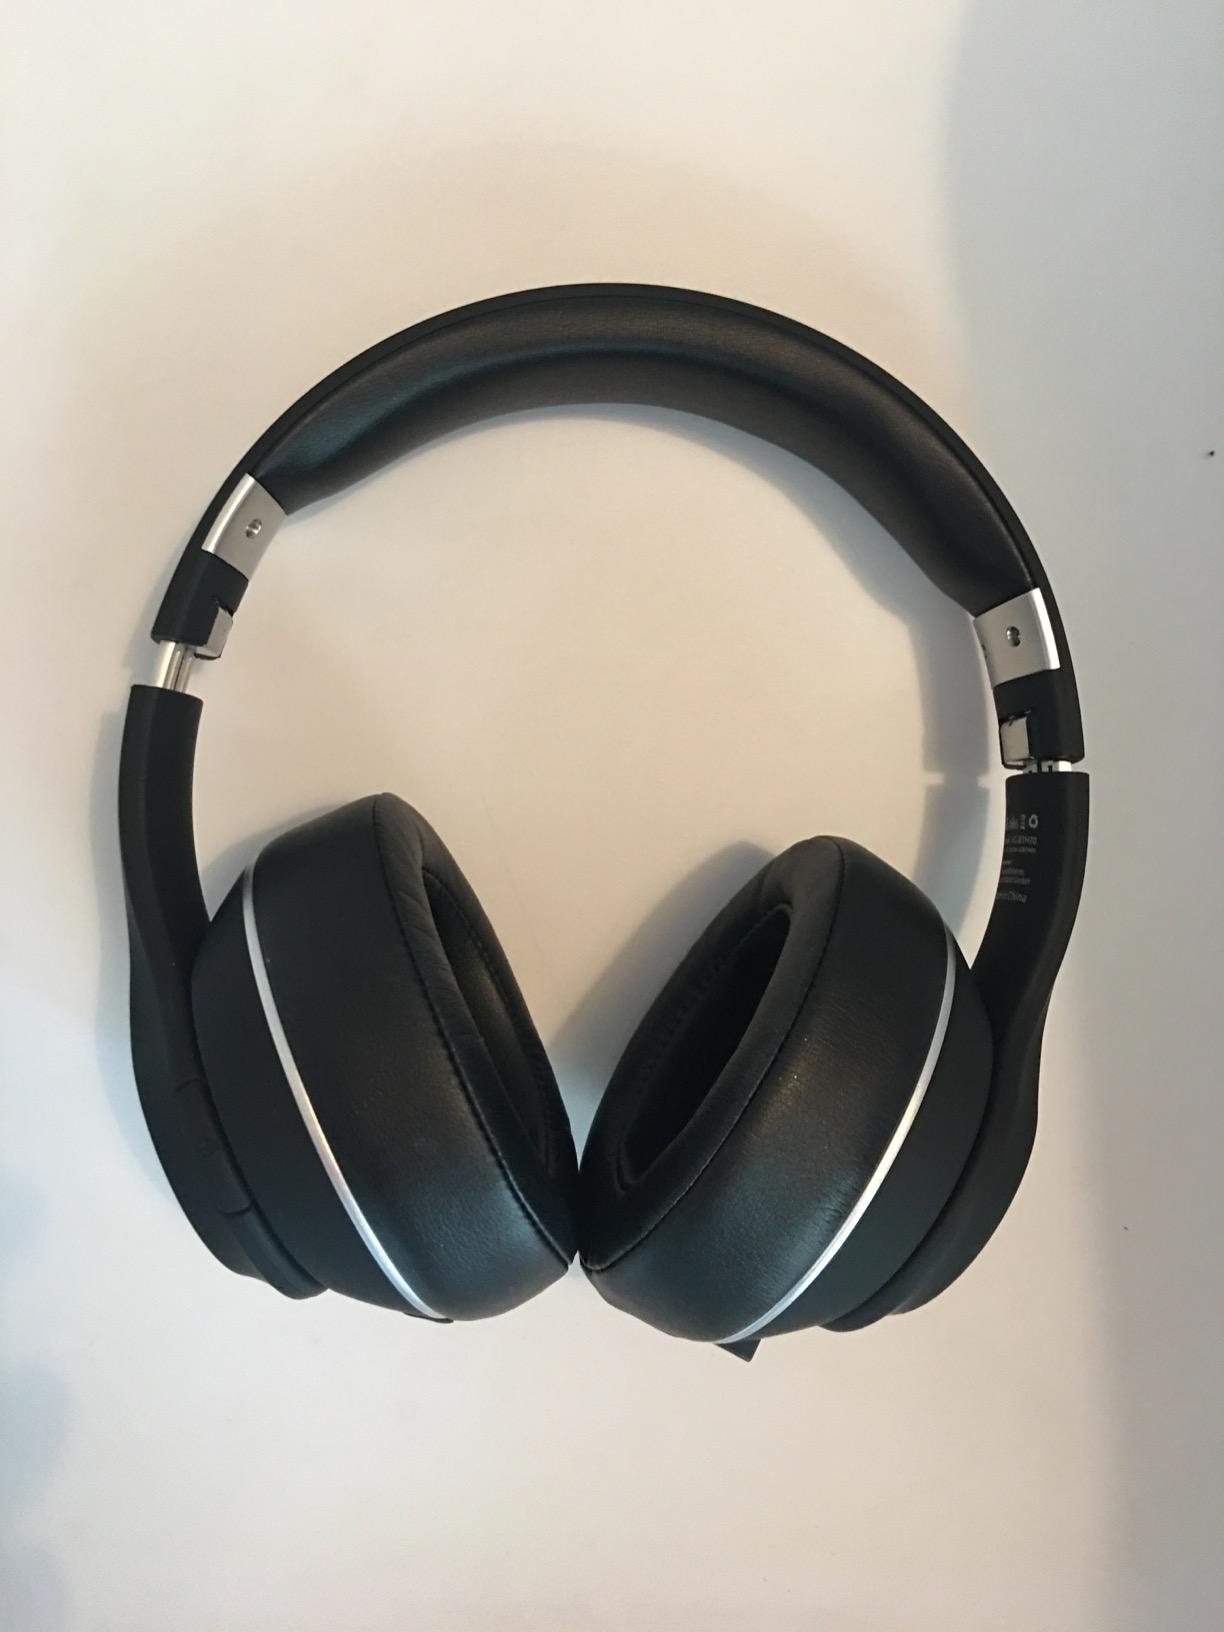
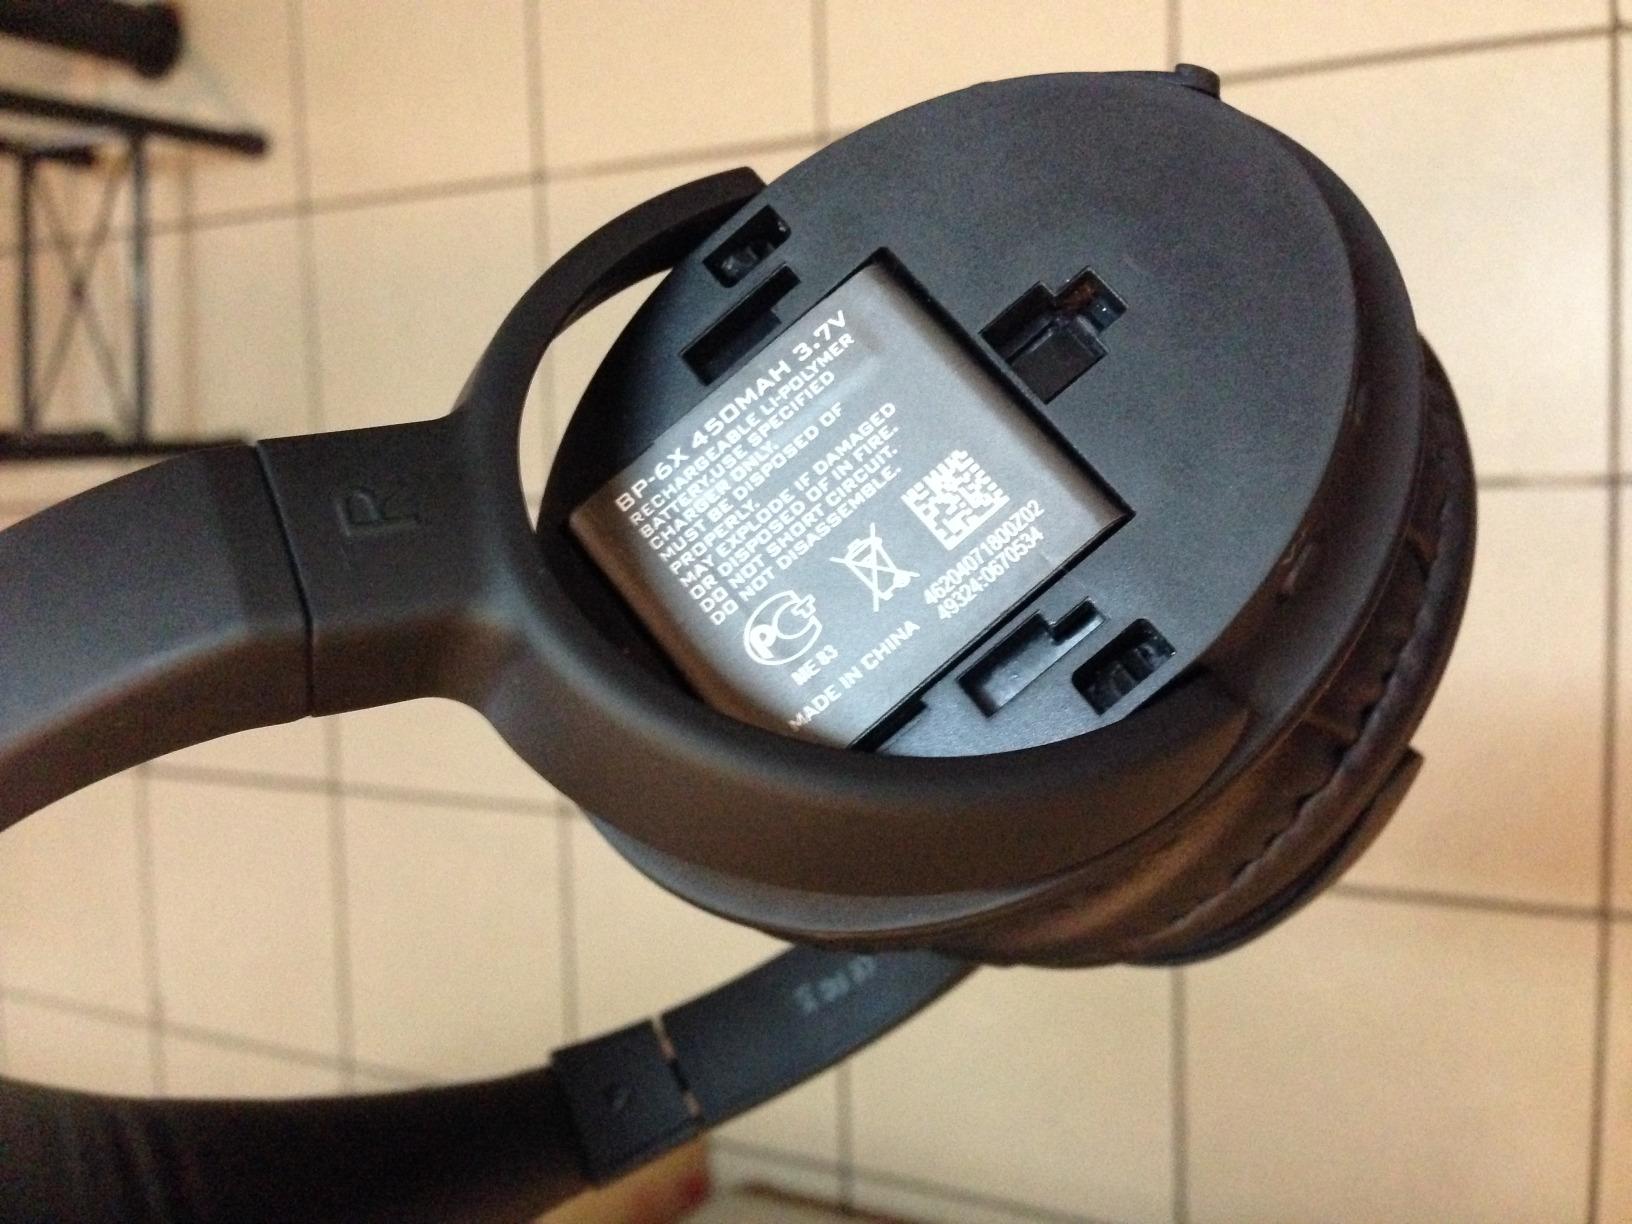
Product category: headphones
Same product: no